Jean Carioca (footballer, born 1988)

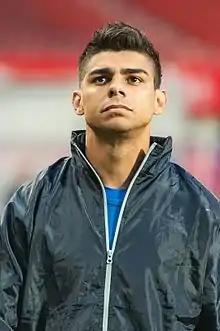
Jean Carioca in 2016

Jean Agostinho da Silva (born 1 June 1988), commonly known as Jean Carioca, is a Brazilian former professional footballer who played as an attacking midfielder.